Merry Mavericks

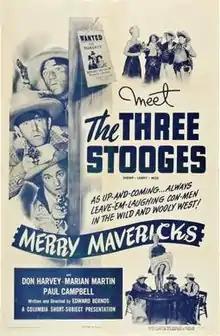

Merry Mavericks is a 1951 short subject directed by Edward Bernds starring American slapstick comedy team The Three Stooges (Moe Howard, Larry Fine and Shemp Howard). It is the 133rd entry in the series released by Columbia Pictures starring the comedians, who released 190 shorts for the studio between 1934 and 1959.